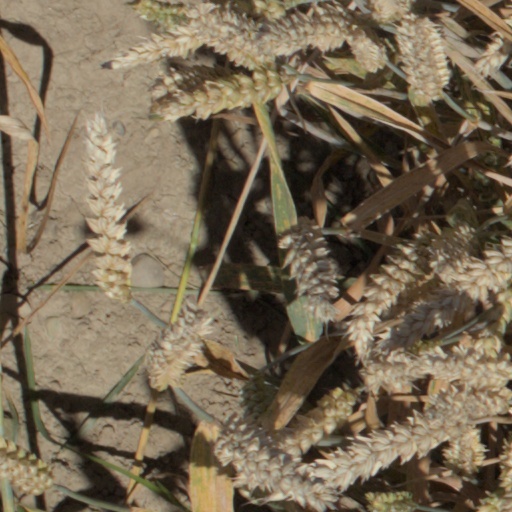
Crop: wheat